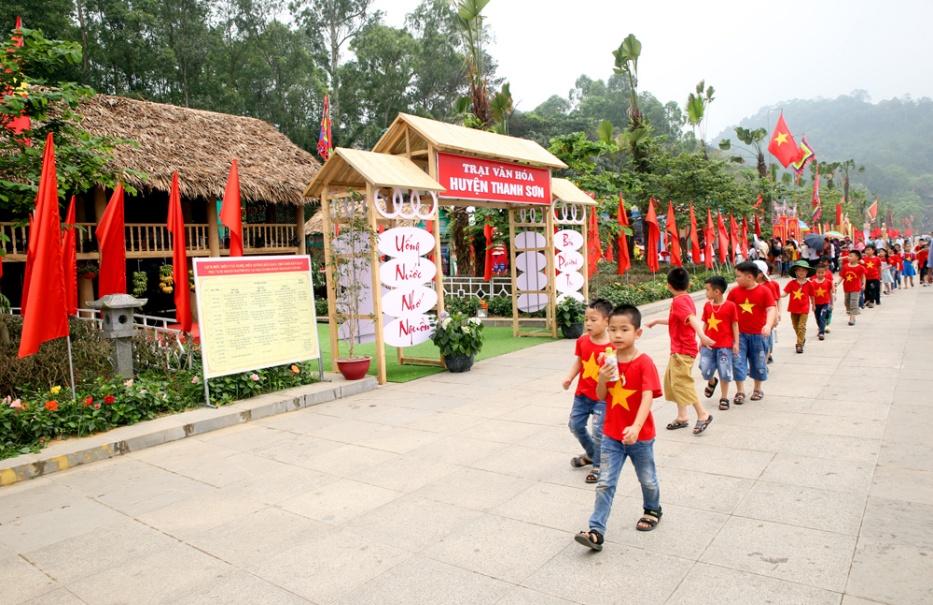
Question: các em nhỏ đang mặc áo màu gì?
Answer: màu đỏ